Halocarpus bidwillii

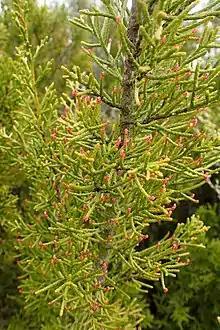
"Halocarpus bidwillii" in Wilderness Scientific Reserve NW from The Key, South Island, New Zealand

Halocarpus bidwillii, commonly known as the mountain pine or bog pine, is a species of conifer in the family Podocarpaceae. It is endemic to New Zealand and can be found throughout the North and South Islands.